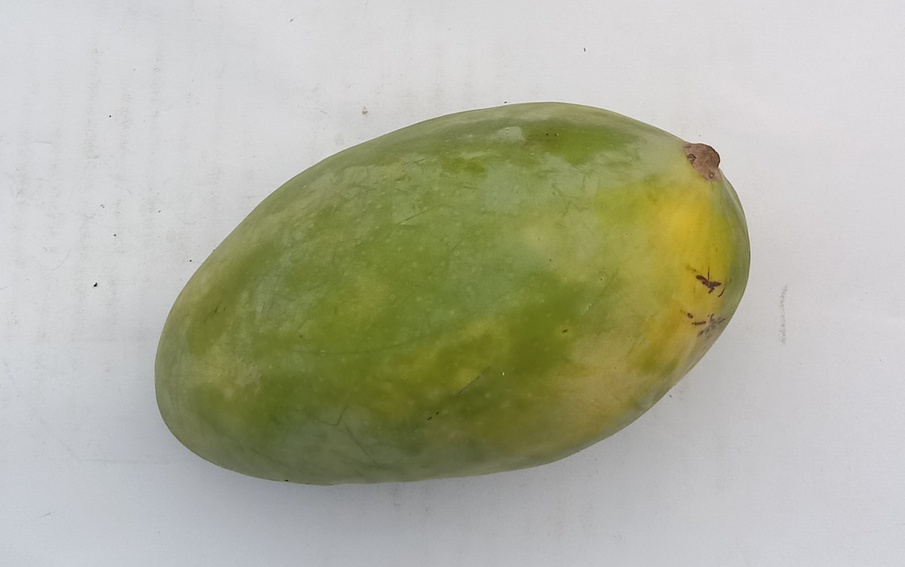
Mango variety: Sindhri